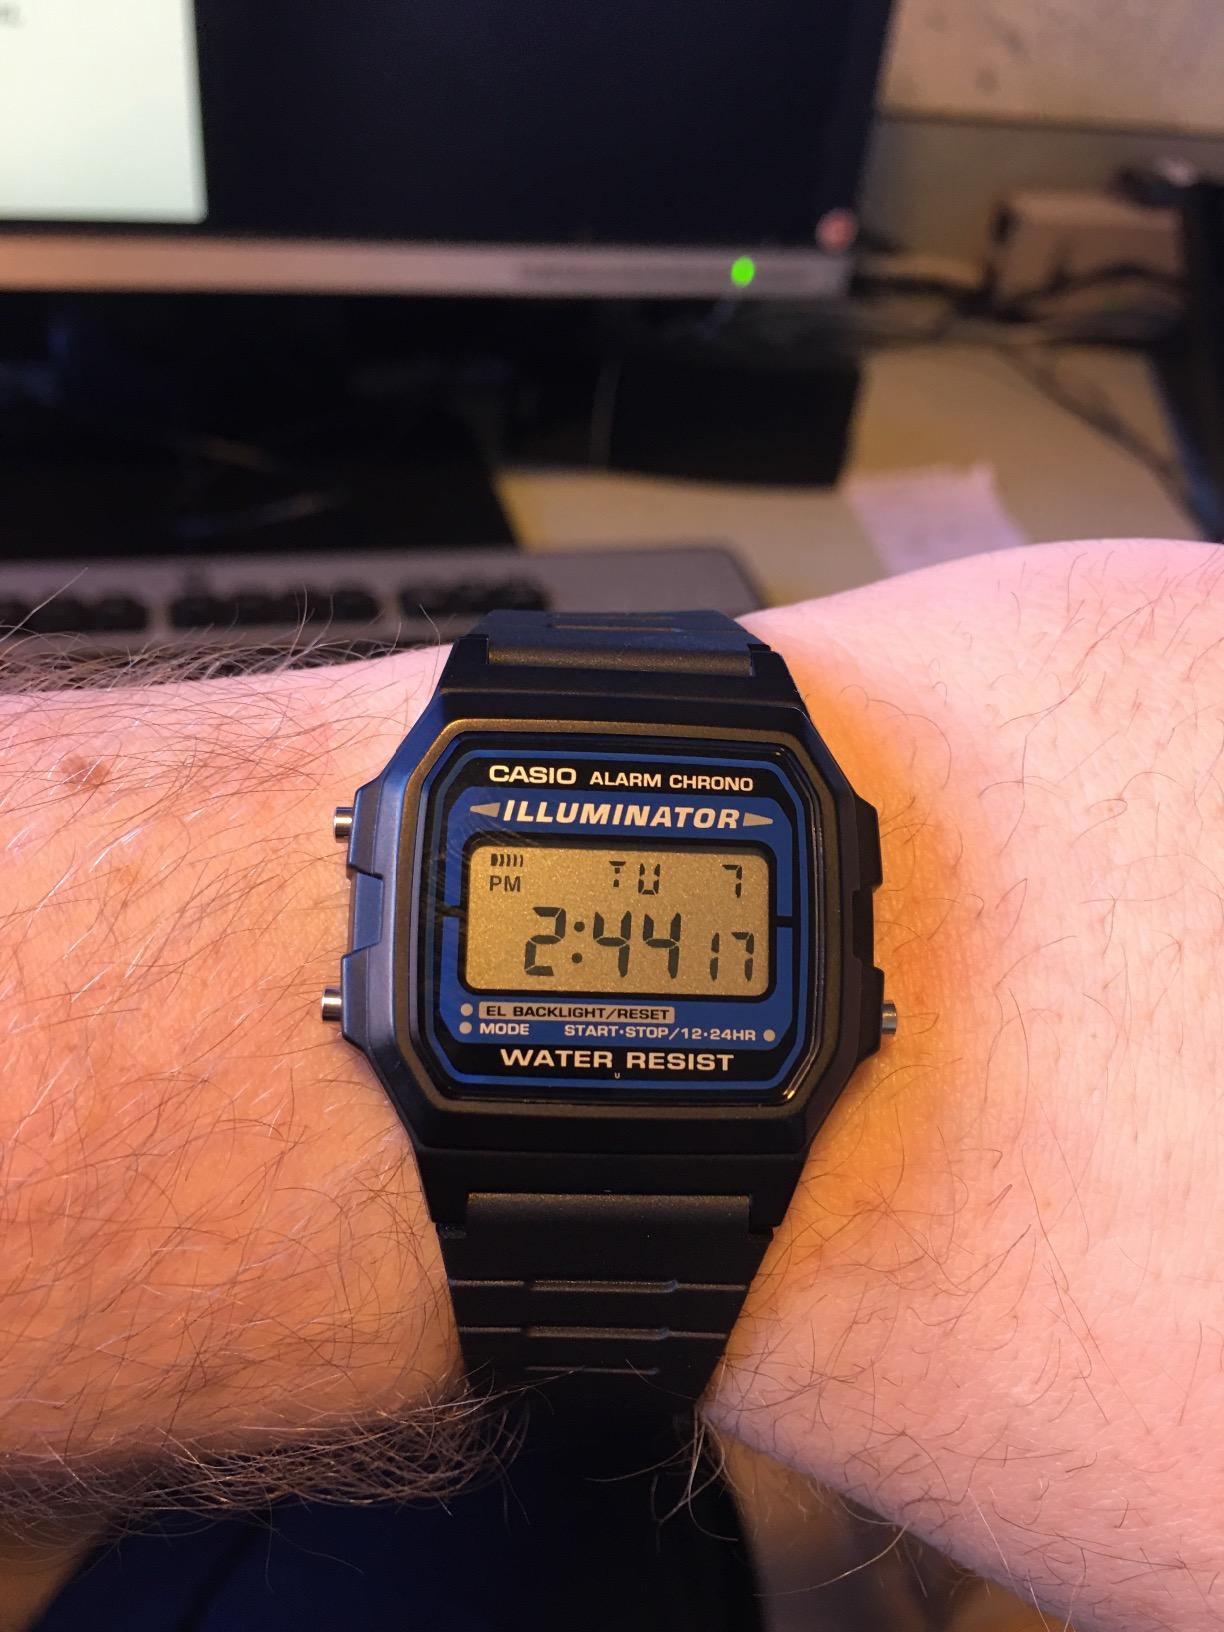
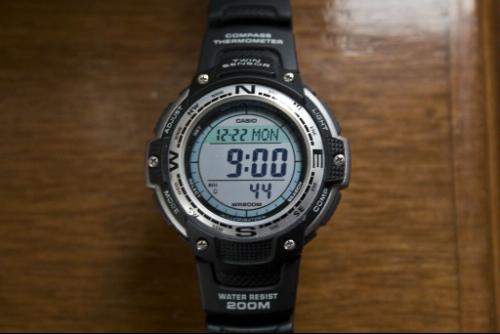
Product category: accessories_watch
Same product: no